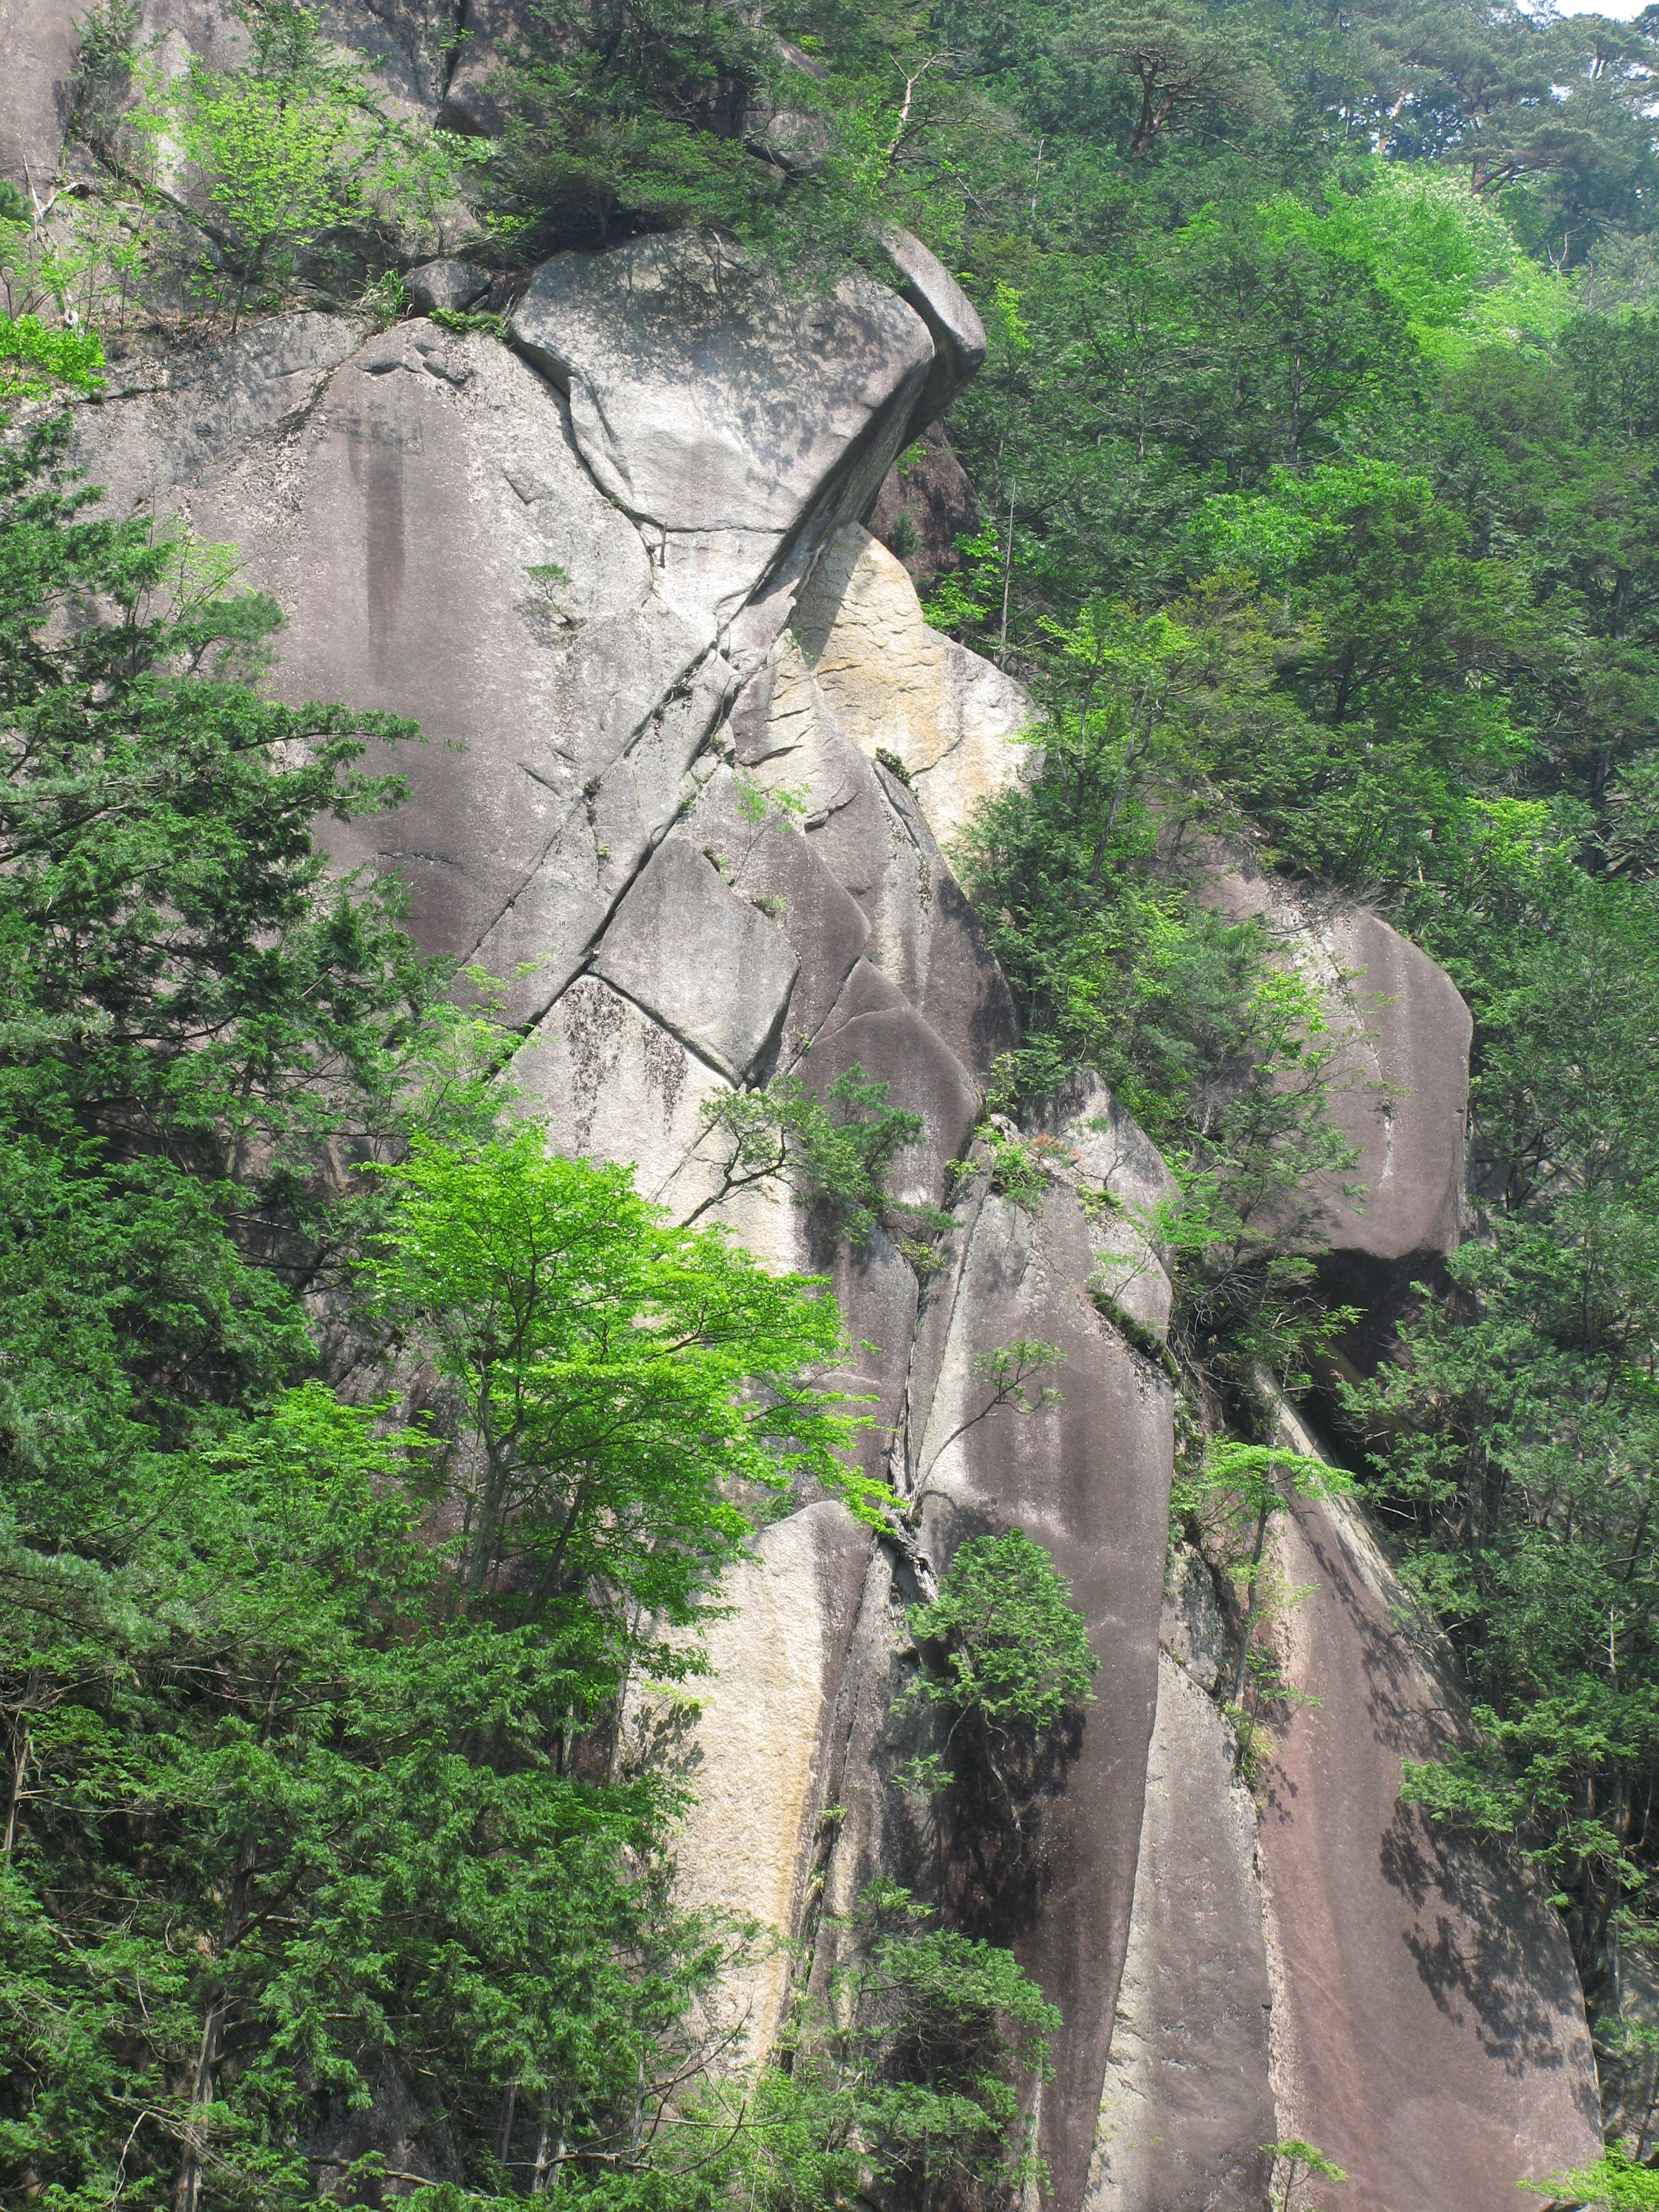
landscape, tree, waterfall, trail, view, cliff, high, jungle, terrain, rocks, rainforest, ravine, hires, water feature, hi, res, g7, precipice, geological phenomenon